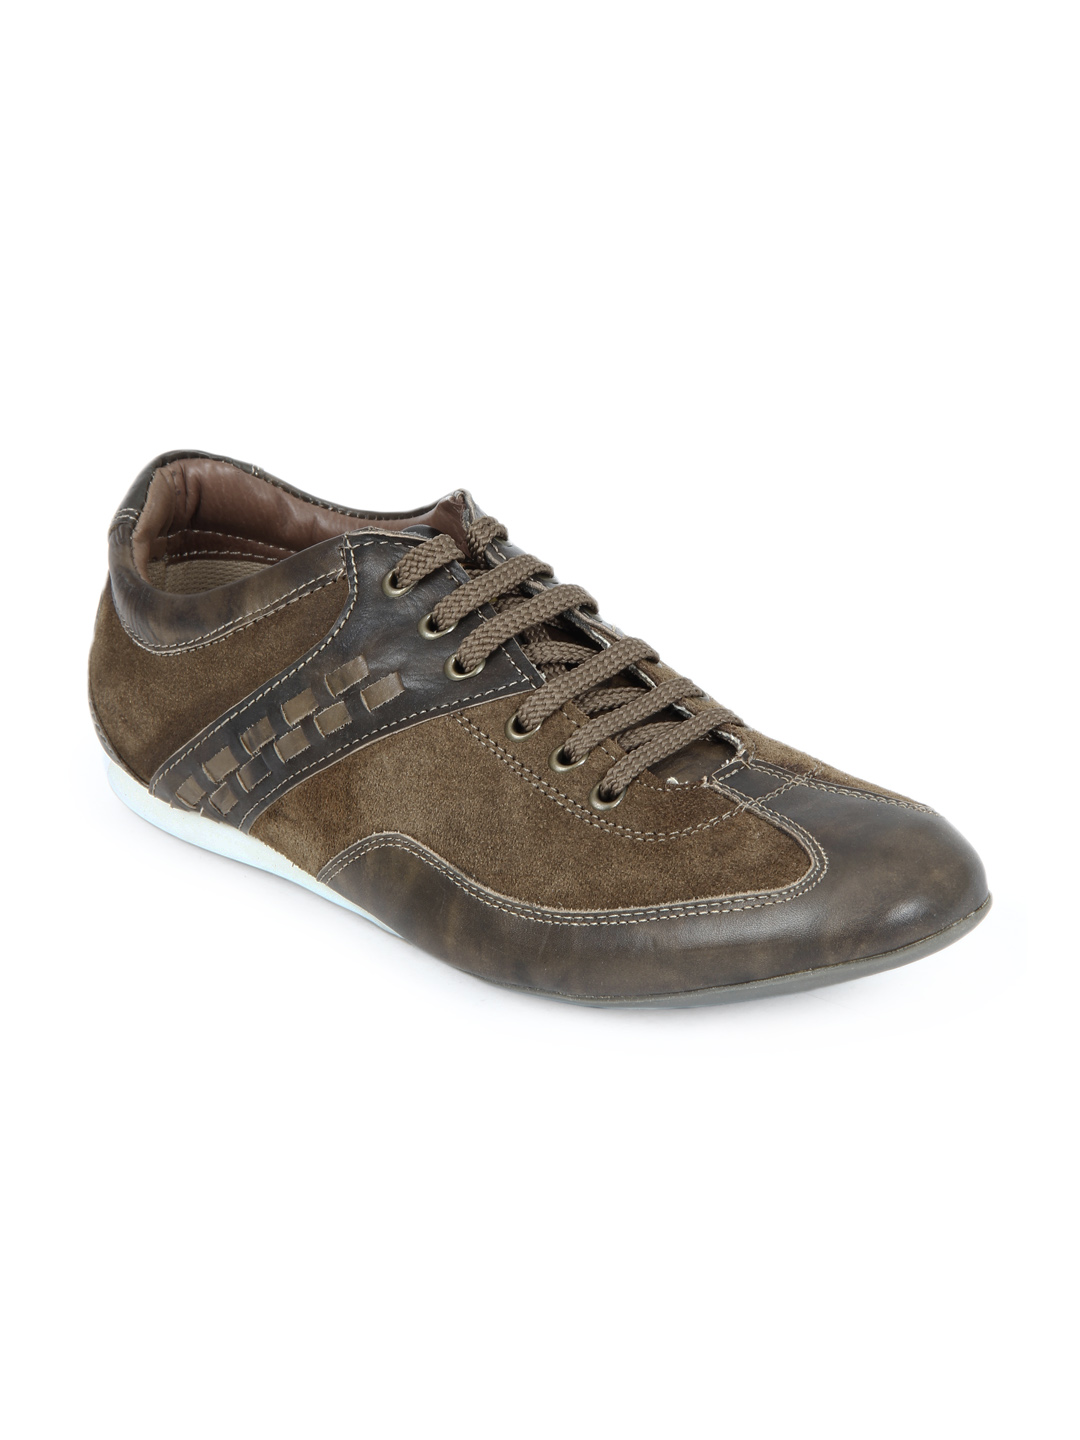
Buckaroo Jefe Men Olive Casual Shoes
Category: Footwear / Shoes / Casual Shoes
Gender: Men
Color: Olive
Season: Winter 2012
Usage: Casual